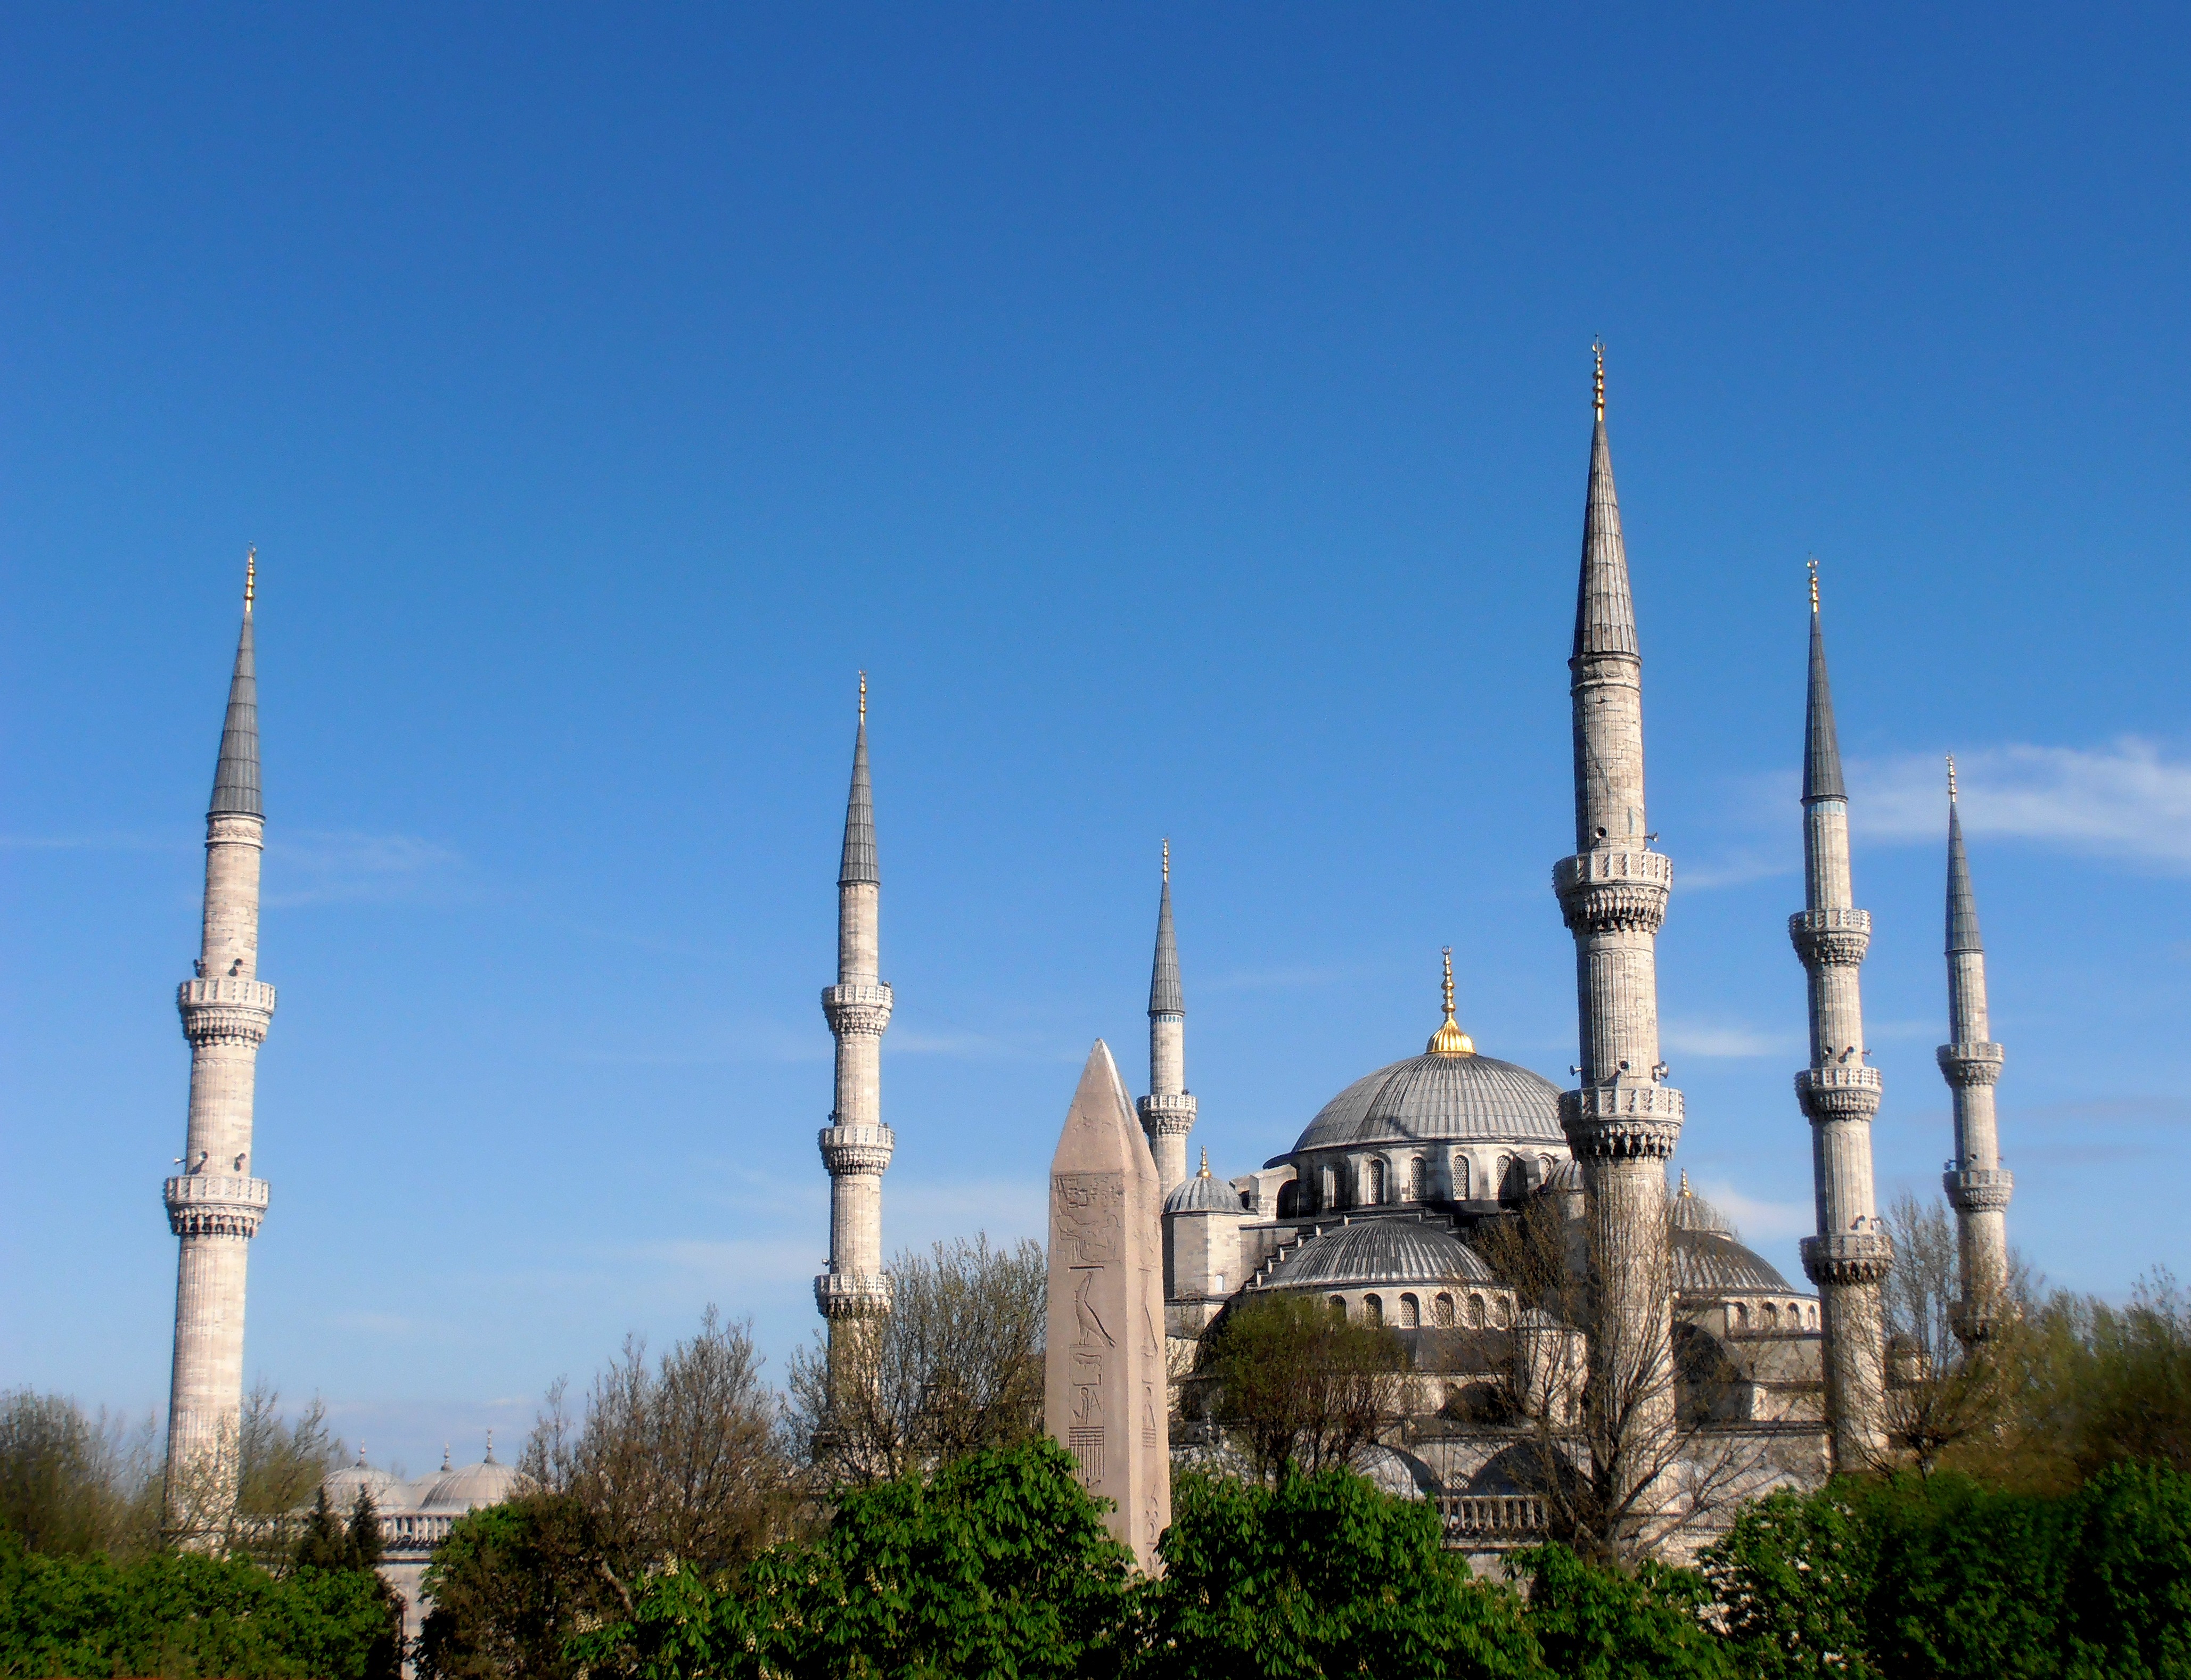
building, landmark, place of worship, spire, steeple, turkey, istanbul, mosque, constantinople, minarets, religious architecture, blue mosque, historic site